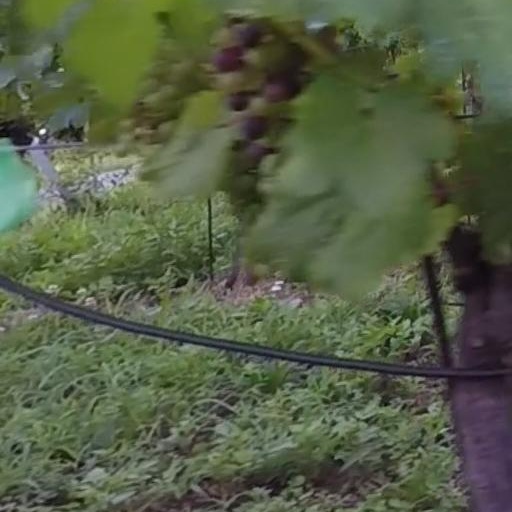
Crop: grape